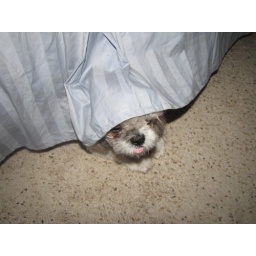
my dog neena palying under the bed